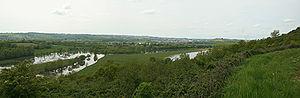
Panorama de la vallée du Layon vue des moulins d'Ardenay. Maine-et-Loire, France. Le Layon est en crue et inonde les prairies humides qui l'entourent, ce qui est fréquent au printemps.
Le Layon est une rivière du centre-ouest de la France, dans les deux départements de Maine-et-Loire et des Deux-Sèvres, des régions Nouvelle-Aquitaine et Pays de la Loire, affluent en rive gauche de la Loire.